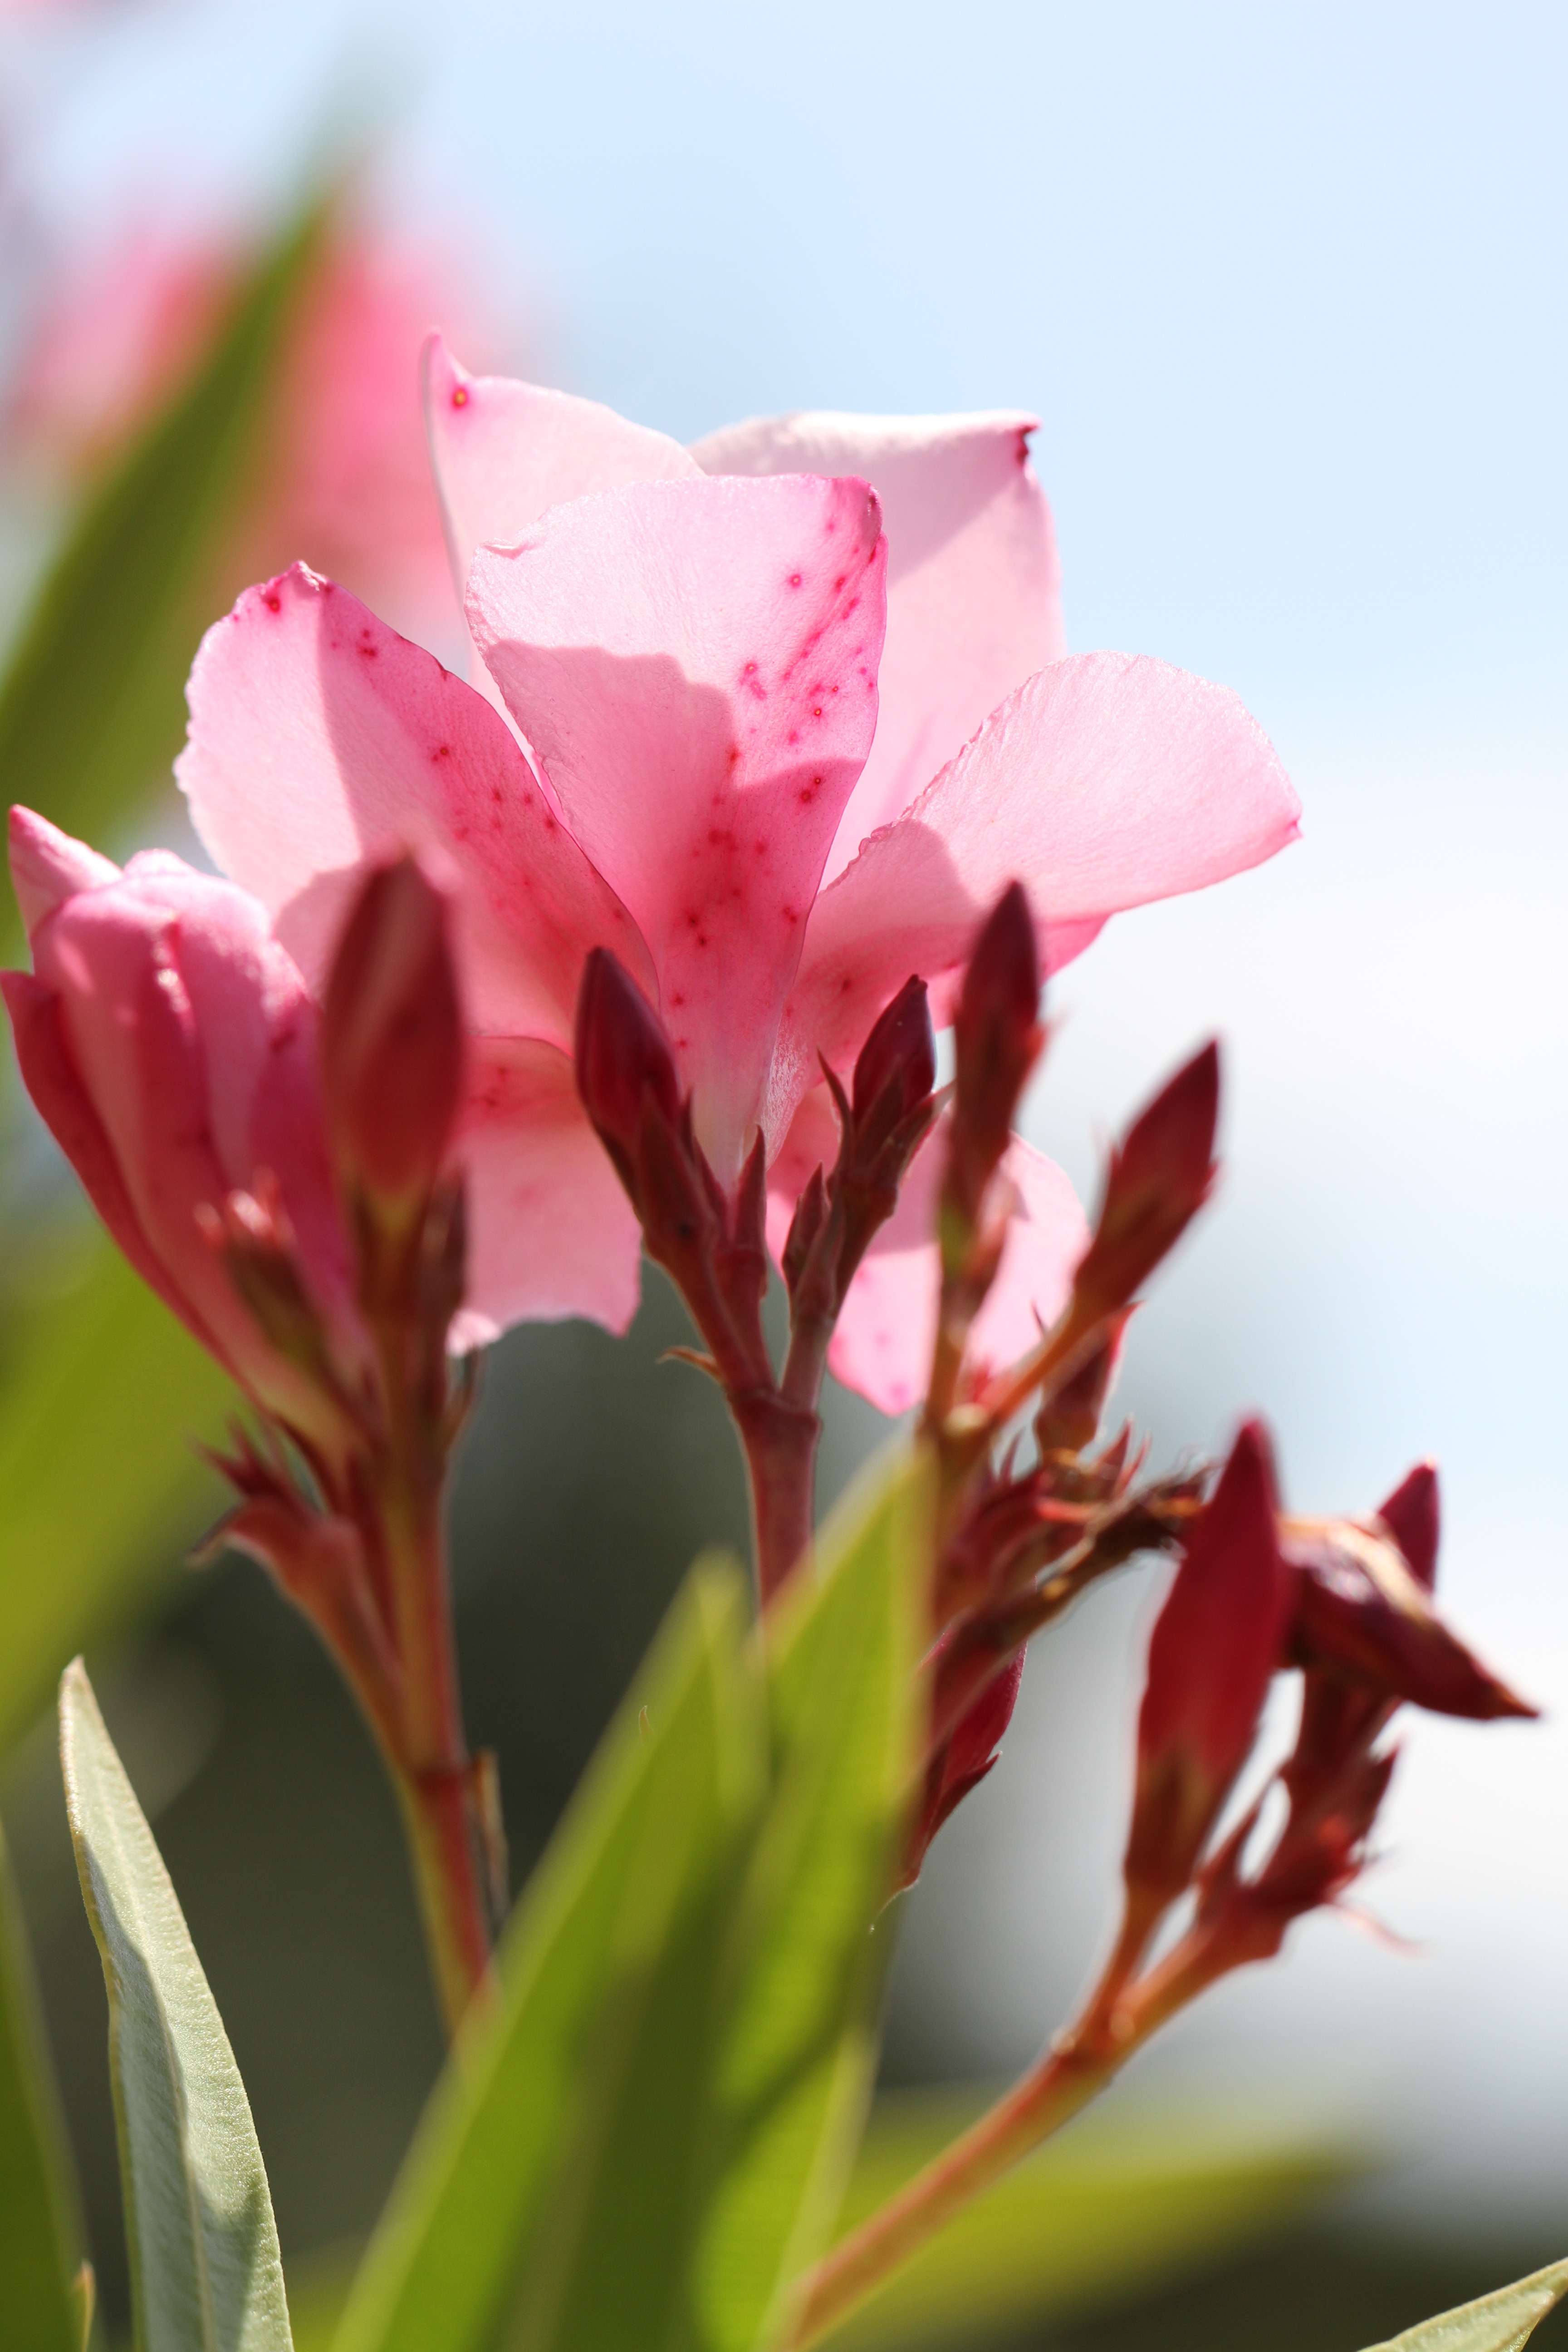
nature, blossom, plant, sky, sunlight, leaf, flower, petal, bloom, summer, bush, green, red, color, botany, blue, garden, pink, flora, flowers, close up, bed, shrub, hell, ornamental shrub, oleander, macro photography, flowering plant, container plant, nerium oleander, dog gift greenhouse, laurel rose, plant stem, woody plant, land plant, canna family